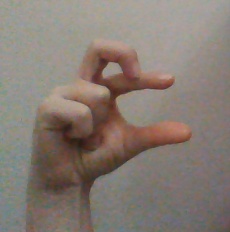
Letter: thal